Sundial

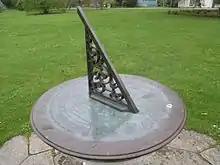
Detail of horizontal sundial outside Kew Palace in London, United Kingdom

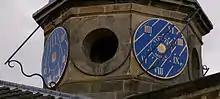
Two vertical dials at Houghton Hall Norfolk UK . The left and right dials face south and east, respectively. Both styles are parallel, their angle to the horizontal equaling the latitude. The east-facing dial is a polar dial with parallel hour-lines, the dial-face being parallel to the style.

The distinguishing characteristic of the "equatorial dial" (also called the "equinoctial dial") is the planar surface that receives the shadow, which is exactly perpendicular to the gnomon's style. This plane is called equatorial, because it is parallel to the equator of the Earth and of the celestial sphere. If the gnomon is fixed and aligned with the Earth's rotational axis, the sun's apparent rotation about the Earth casts a uniformly rotating sheet of shadow from the gnomon; this produces a uniformly rotating line of shadow on the equatorial plane. Since the Earth rotates 360° in 24 hours, the hour-lines on an equatorial dial are all spaced 15° apart (360/24).